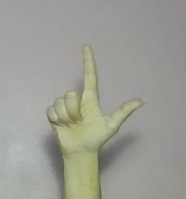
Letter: laam